Daniel da Mota

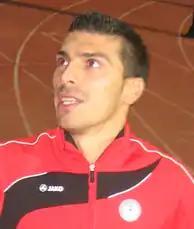
Daniel da Mota in 2010

Daniel da Mota Alves (born 11 September 1985) is a Luxembourgish footballer who plays for Atert Bissen.